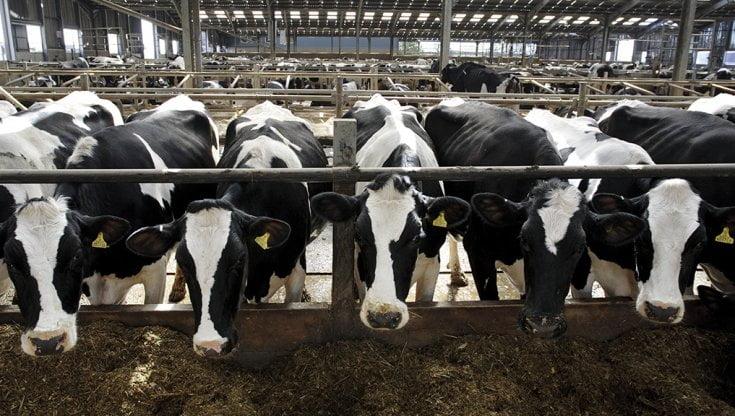
Sehemu ya banda kubwa lililoezekwa na mabati na kushikiliwa na vyuma na ndani ya banda hilo kukikwa kumegaiwa katika sehemu tofauti, zilizofungwa kwa vyuma na waya kukiwa na wanyama wa kufugwa aina ya ng'ombe wenye rangi nyeusi na mabaka meupe wakiwa katika visehemu hivyo.